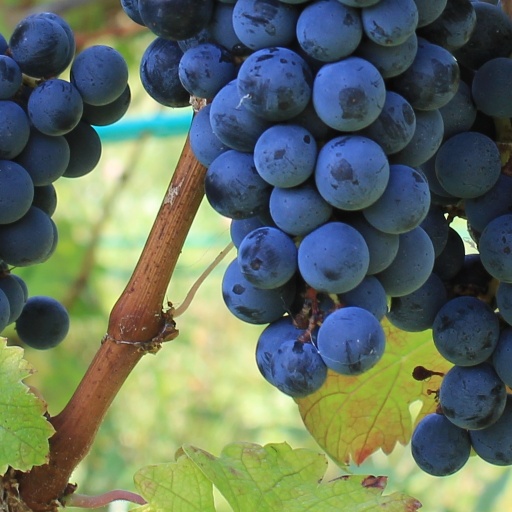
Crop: grape